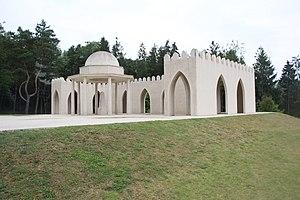
L’islam est aujourd'hui la deuxième religion en France après le catholicisme au regard de la population, et la troisième en nombre de lieux de culte.